Aluminum building wiring

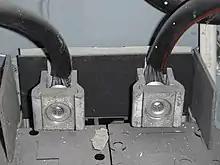
Larger stranded aluminum wire at termination lugs of a disconnect

When utility grade AA-1350 alloy aluminum wire was first used in branch circuit wiring in the early 1960s, solid aluminum wire was installed the same way as copper wire with the same electrical devices.